Stanisław Adamski

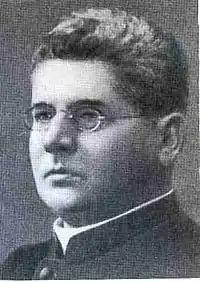

Stanisław Adamski (12 April 1875 – 12 November 1967) was a Polish bishop, politician, and social and political activist of the Union of Catholic Societies of Polish Workers, founder and editor of the "Robotnik" (Worker) weekly.